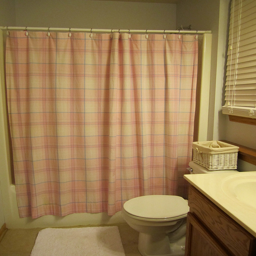
A home bathroom in yellow and checked shower curtain
Clean bathroom with an orange checked shower curtain which is closed.
A bathroom with a pink checkered shower curtain.
A white toilet sitting next to a bath tub.
A view of shower curtain, toilet and sink.